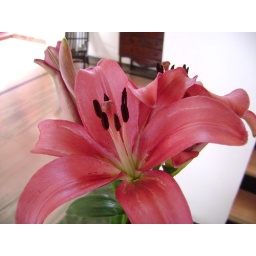
pink beauty in a flower pot